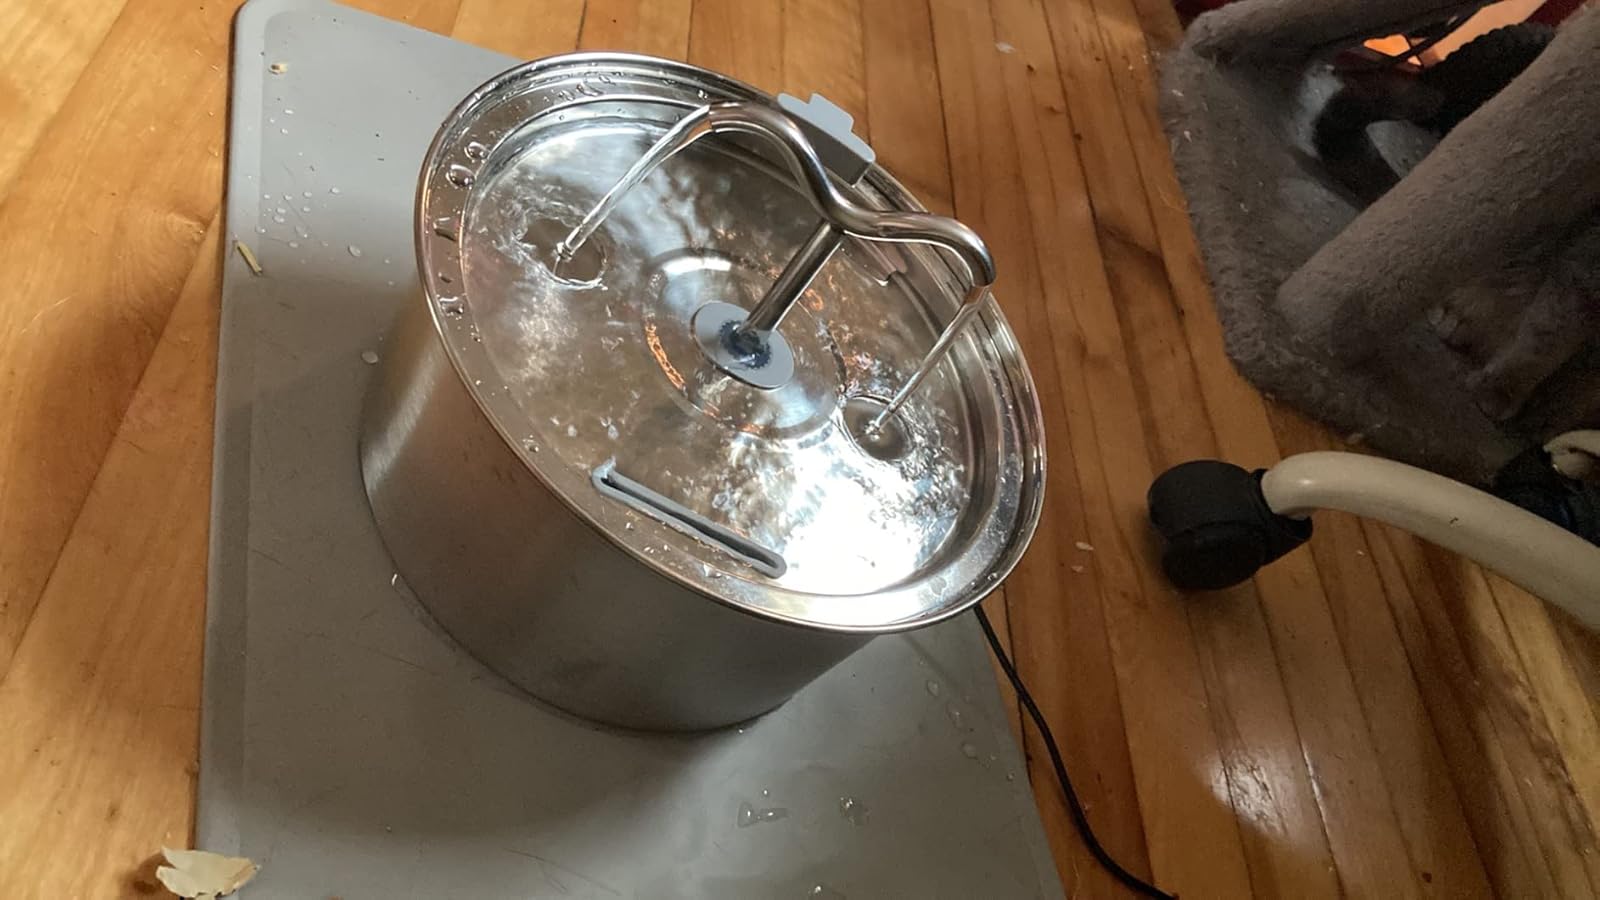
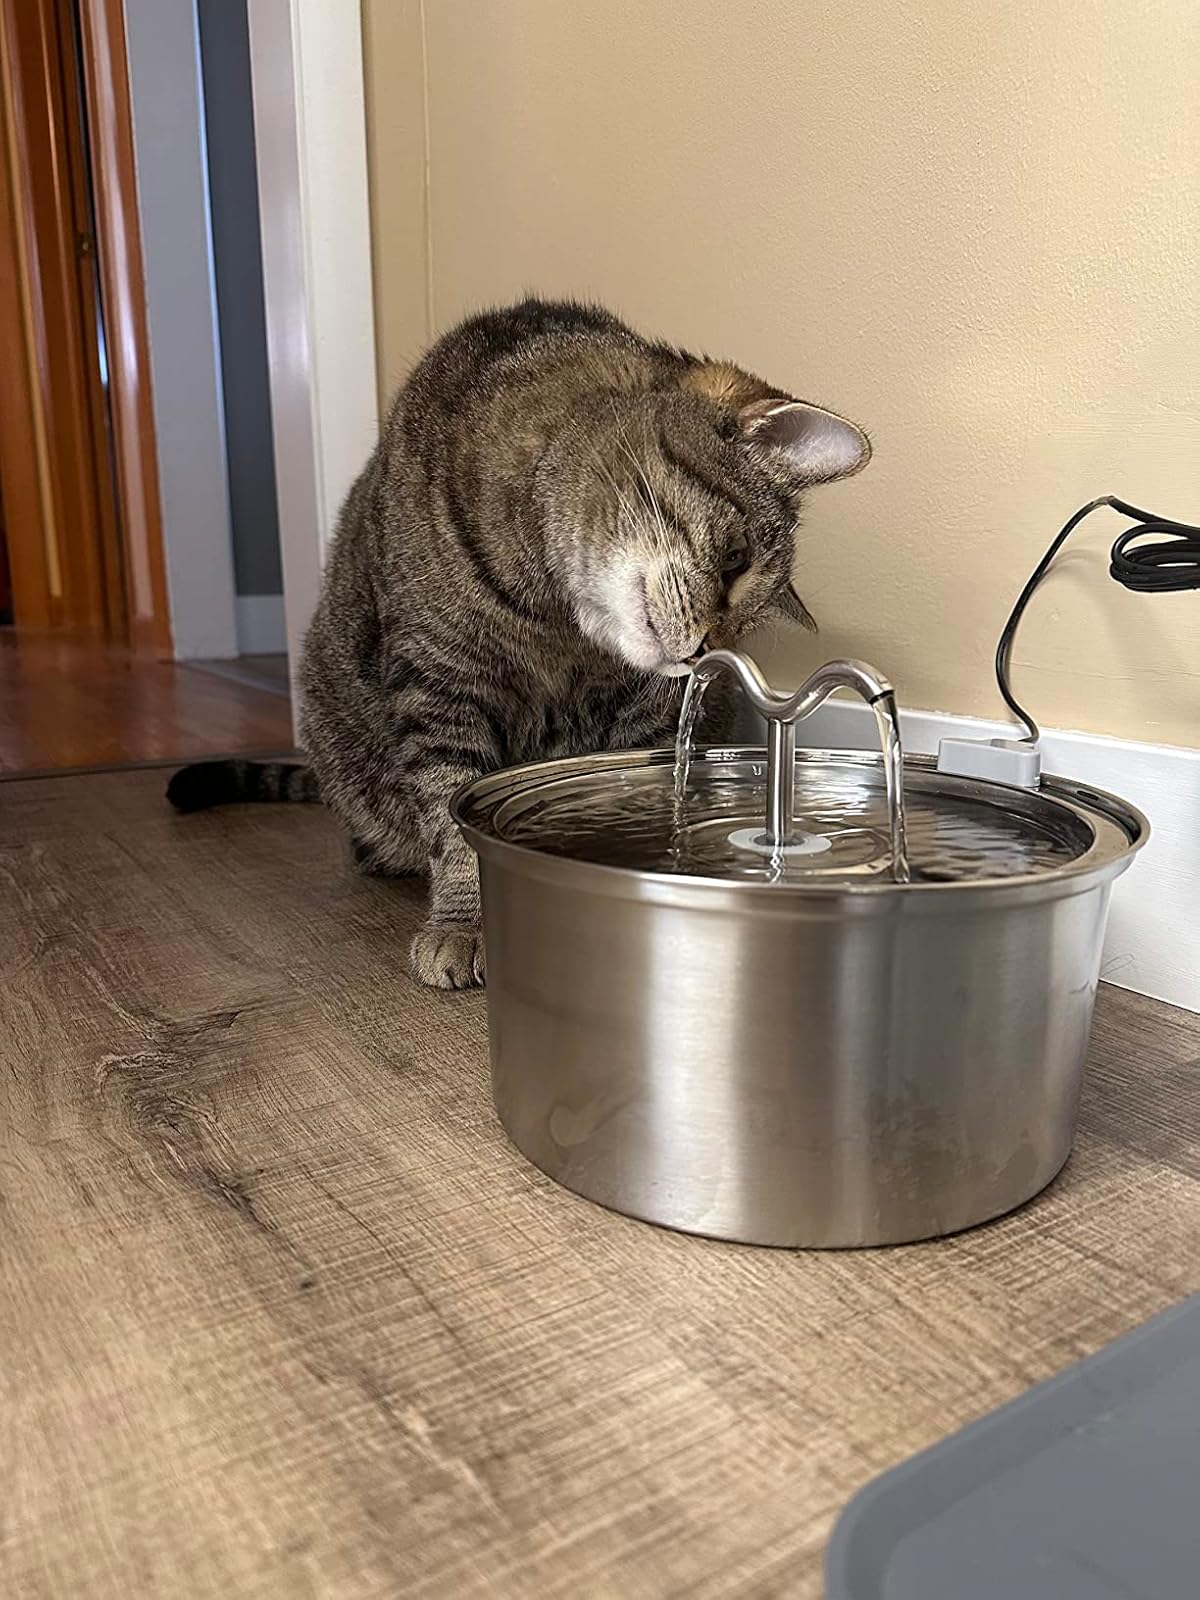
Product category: items_bowl
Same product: yes